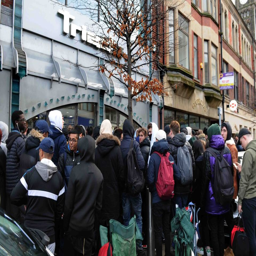
huge crowds had camped out the front of person - only to be told the shoes had been delivered to a store down the road